Belt filter

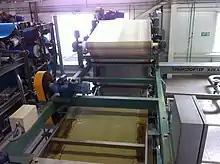
A belt filter in a wastewater treatment plant

The belt filter is mainly used for dewatering of sludge and slurry and juice extraction from apples, pears and other fruits, as well as grapes for winemaking, etc. Belt filters are used both municipally and industrially in a range of areas including urban sewage and wastewater treatment, metallurgy and mining, steel plants, coal plants, breweries, dyeing, tanneries, as well as chemical and paper factories.